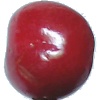
Label: Cherry 2